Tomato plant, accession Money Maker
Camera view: bottom (45 deg); turntable rotation: 90 degrees
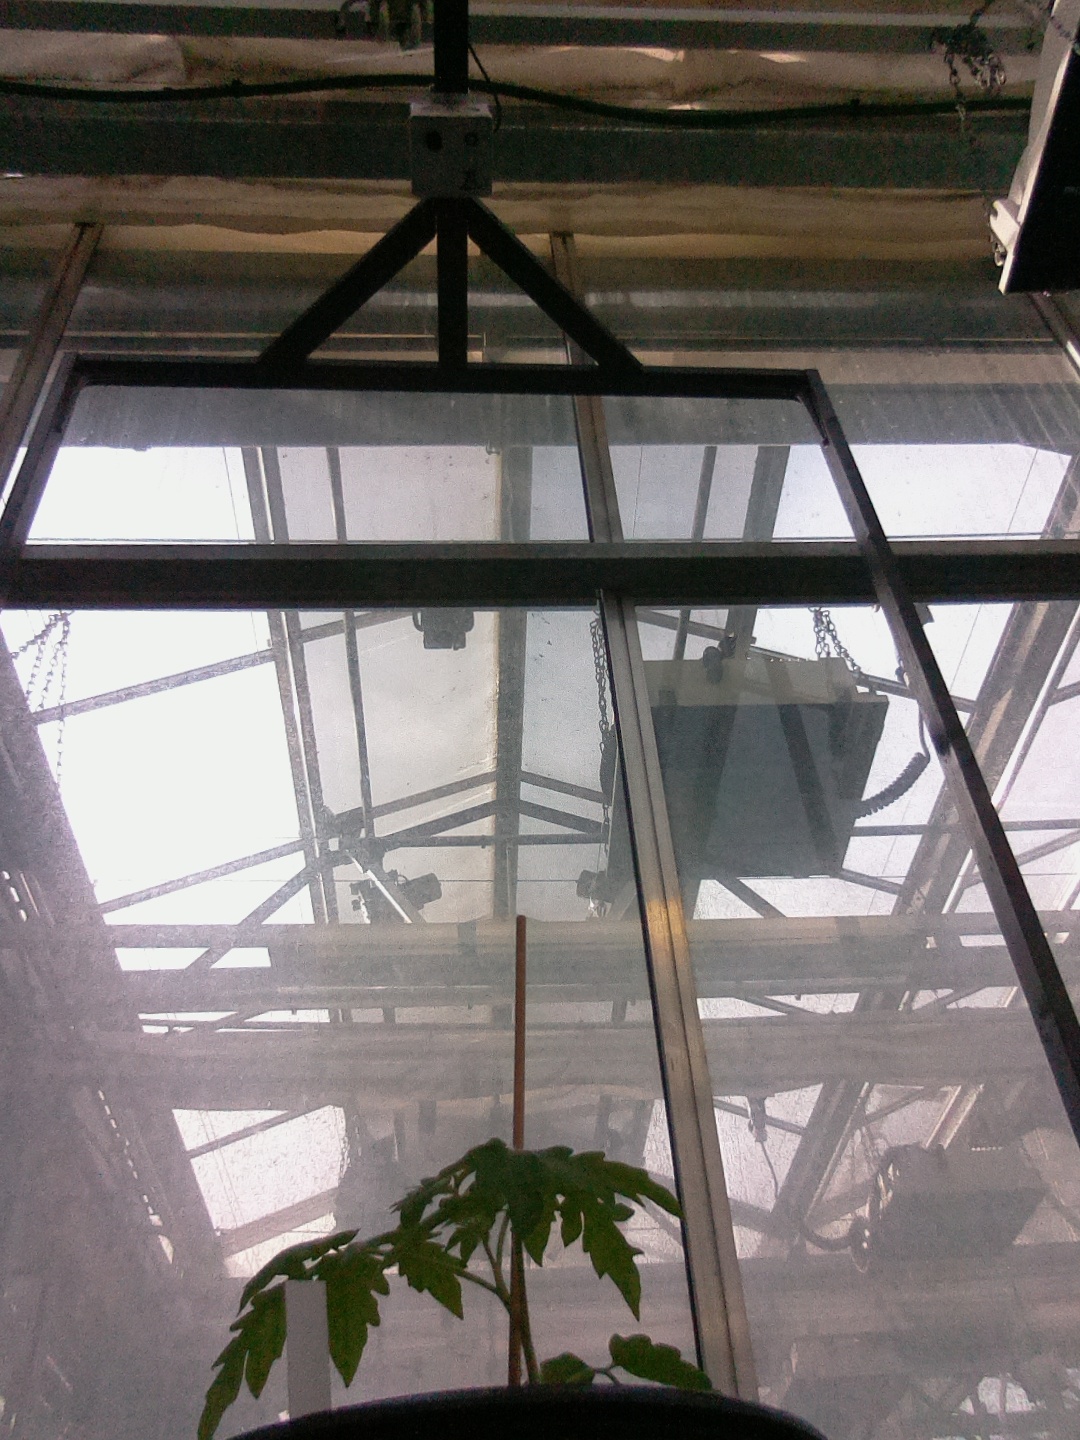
BBCH growth stage 13: 6 of true leaves visible